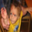
Label: girl